Alfredo Morelos

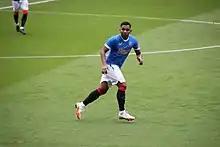
Morelos in a match against Celtic in August 2021.

Again there was much speculation over the summer transfer window that Morelos would leave Rangers; the club rejected a £10 million bid from Porto (against whom Morelos had scored twice in the previous year's Europa League group stage). Morelos stayed a Rangers player but missed the first two matches of the season after being called up to the Colombia national side for the 2021 Copa América. On 10 August 2021, he scored his first goal of the season and his first ever UEFA Champions League goal in the second leg of Rangers Third qualifying round match against Malmö FF. He became the first Rangers player to score a Champions League goal for ten years – the last also came against Malmö; despite this Rangers lost the tie 4–2 on aggregate and dropped into the UEFA Europa League Play-off. On 19 August, Morelos scored the only goal over two legs against Alashkert in the Europa League Play-off round to help Rangers reach the Europa League group stage for the fourth consecutive season. Three days later Morelos scored his first league goal of the season in a 4–2 away win over Ross County, a game in which he also recorded an assist.